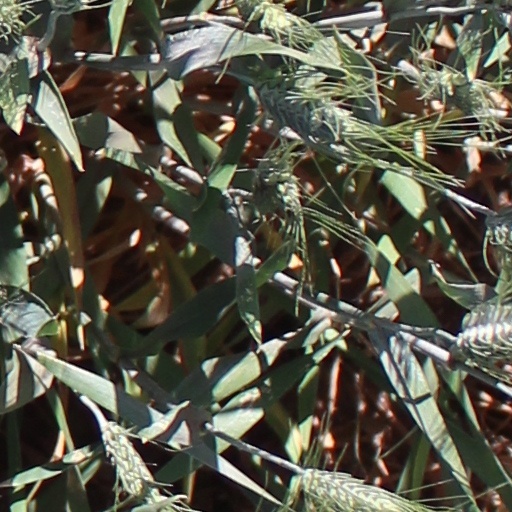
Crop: wheat